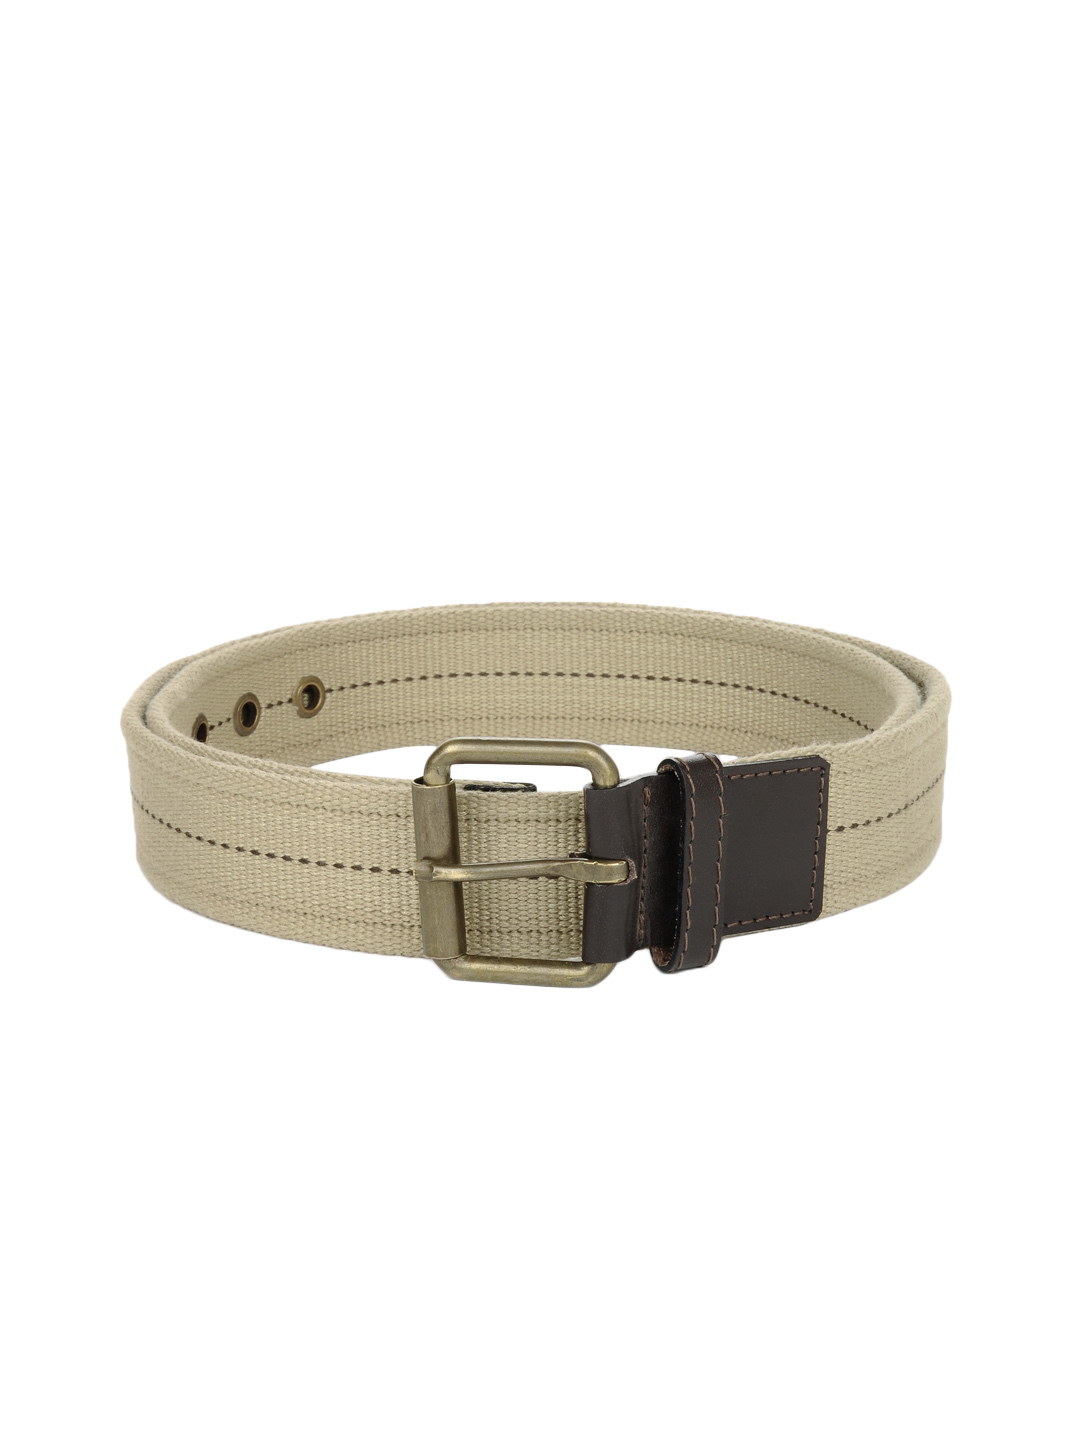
Reid & Taylor Men Beige Belt
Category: Accessories / Belts / Belts
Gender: Men
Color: Beige
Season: Fall 2011
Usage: Formal